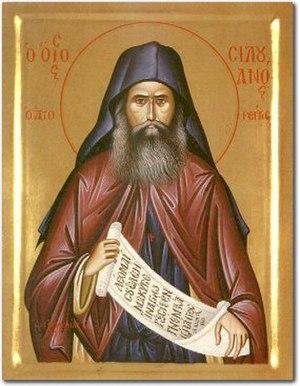
Syméon Antonov, connu sous son patronyme religieux de Silouane de l'Athos ou Silouane l'Athonite, gouvernement de Tambov, Russie - mort le 24 septembre 1938 au mont Athos, en Grèce) était un moine russe, saint de l'Église orthodoxe, qui vécut dans le monastère Saint-Panteleimon du mont Athos de 1892 à sa mort.
Silouans Song est une œuvre pour orchestre à cordes du compositeur estonien Arvo Pärt, associé au mouvement de musique minimaliste. Elle a été composée en 1991.